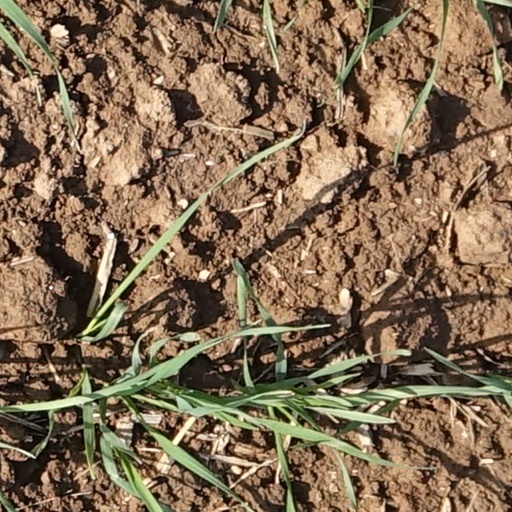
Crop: wheat